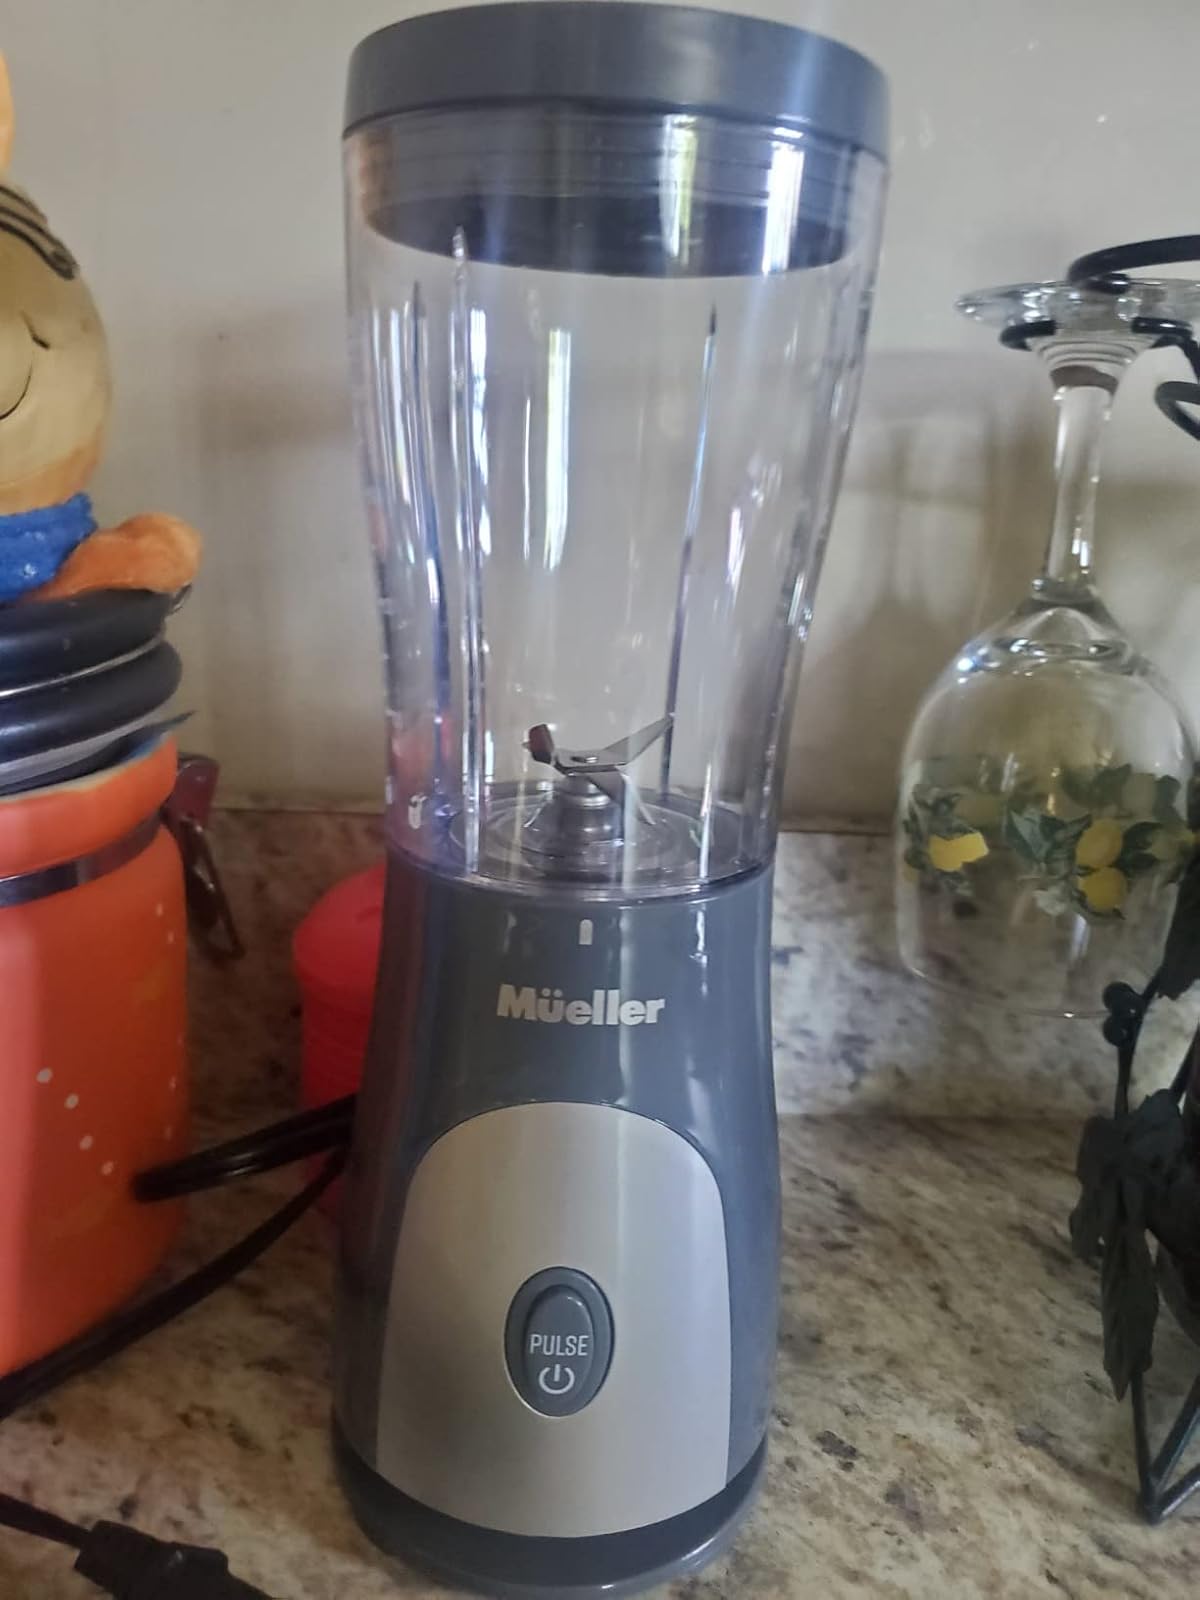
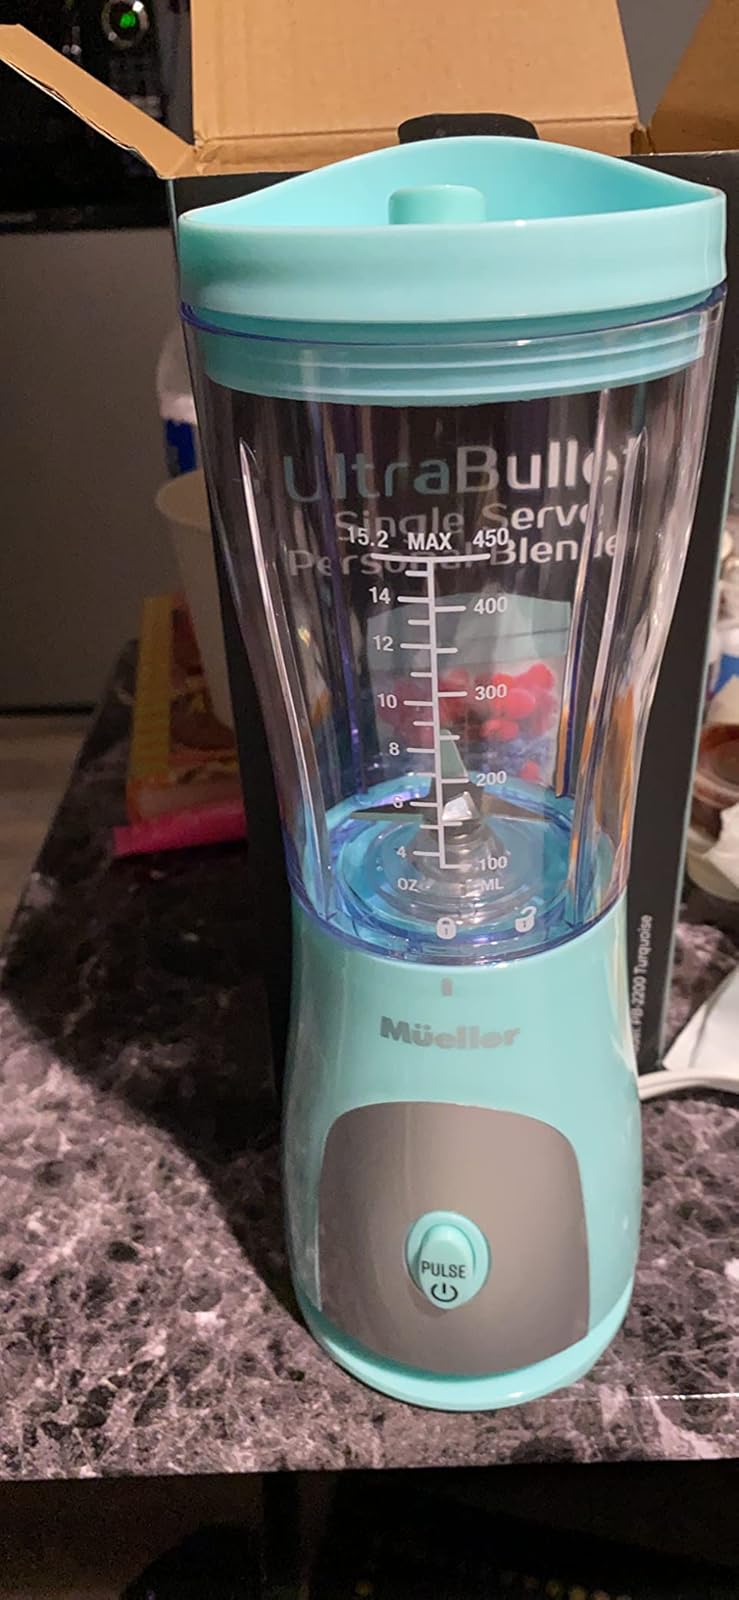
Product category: items_blender
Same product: no